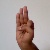
The image shows a hand gesture representing the letter 'F' in Indian Sign Language.